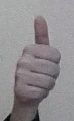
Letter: aleff